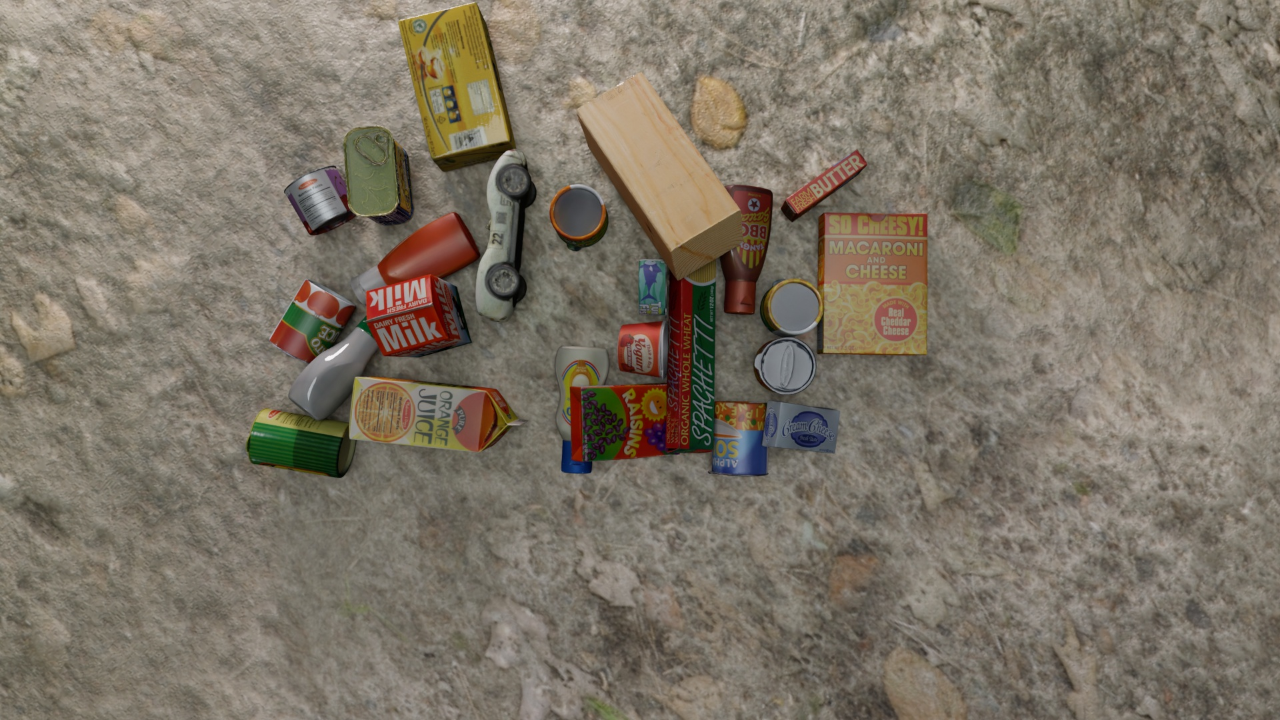
Question:
What are the five normalized (x, y) points between 0 and 1 in the image that outline the grasp plane for the ketchup bottle model? Your answer should be as Grasp center: [], Left finger base: [], Right finger base: [], Left finger tip: [], Right finger tip: [].
Answer: Grasp center: [0.275, 0.429167], Left finger base: [0.261719, 0.359722], Right finger base: [0.2875, 0.494444], Left finger tip: [0.282813, 0.3375], Right finger tip: [0.30625, 0.468056]